Drew Avans

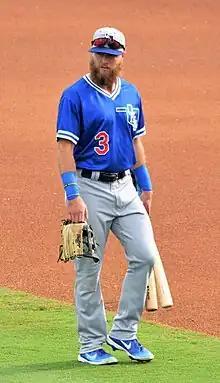
Avans with the Oklahoma City Dodgers in 2023

Drew Avans (born June 13, 1996) is an American professional baseball outfielder in the Milwaukee Brewers organization. He has previously played in Major League Baseball (MLB) for the Athletics.